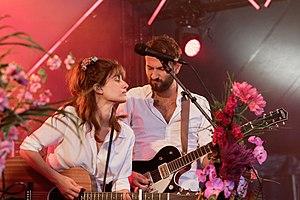
Lola Marsh en concert sous le chapiteau de Seb lors du festival du Bout du Monde 2018 à Crozon dans le Finistère (France).